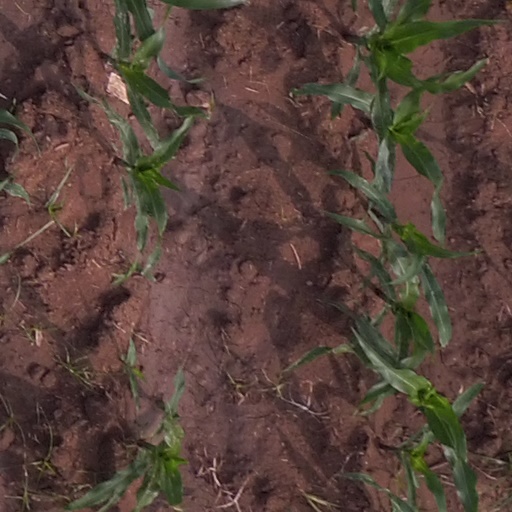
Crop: maize; corn